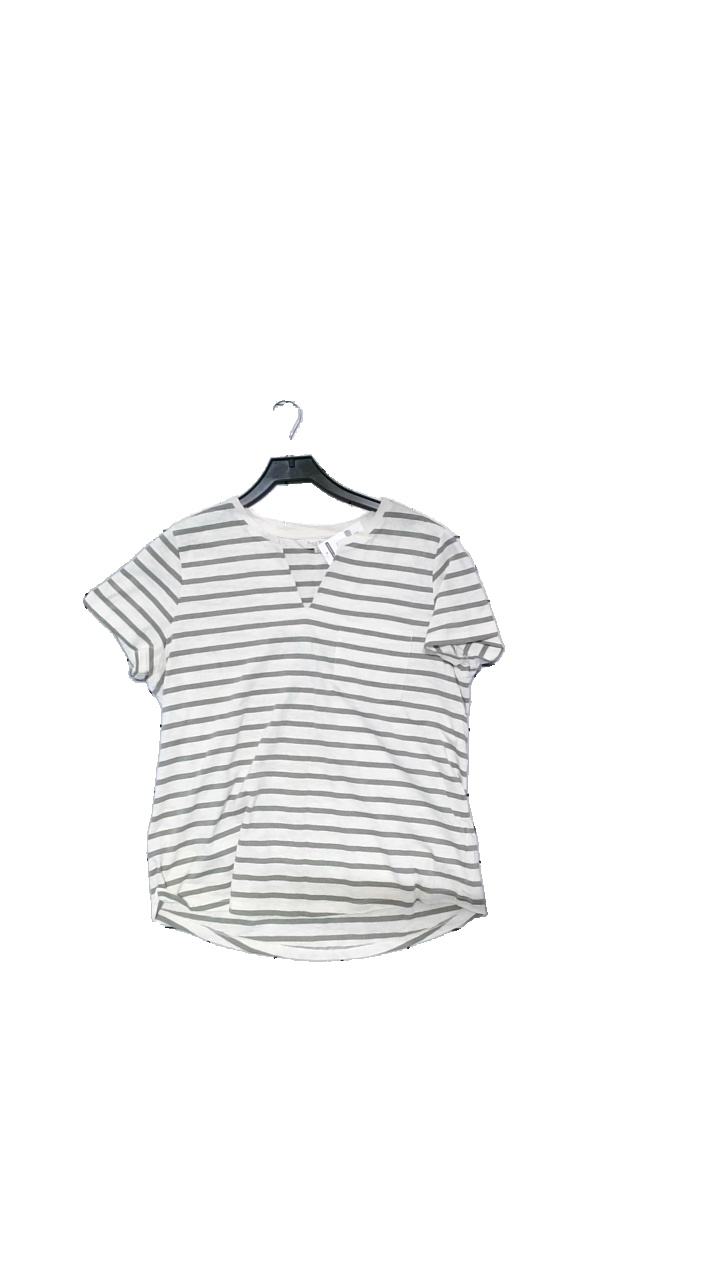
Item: T-shirt (Unisex)
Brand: Part Two
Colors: Beige, Green
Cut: Regular, V-collar
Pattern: Striped
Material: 100% cotton
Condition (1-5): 4
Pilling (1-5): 3
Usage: Reuse
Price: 50-100